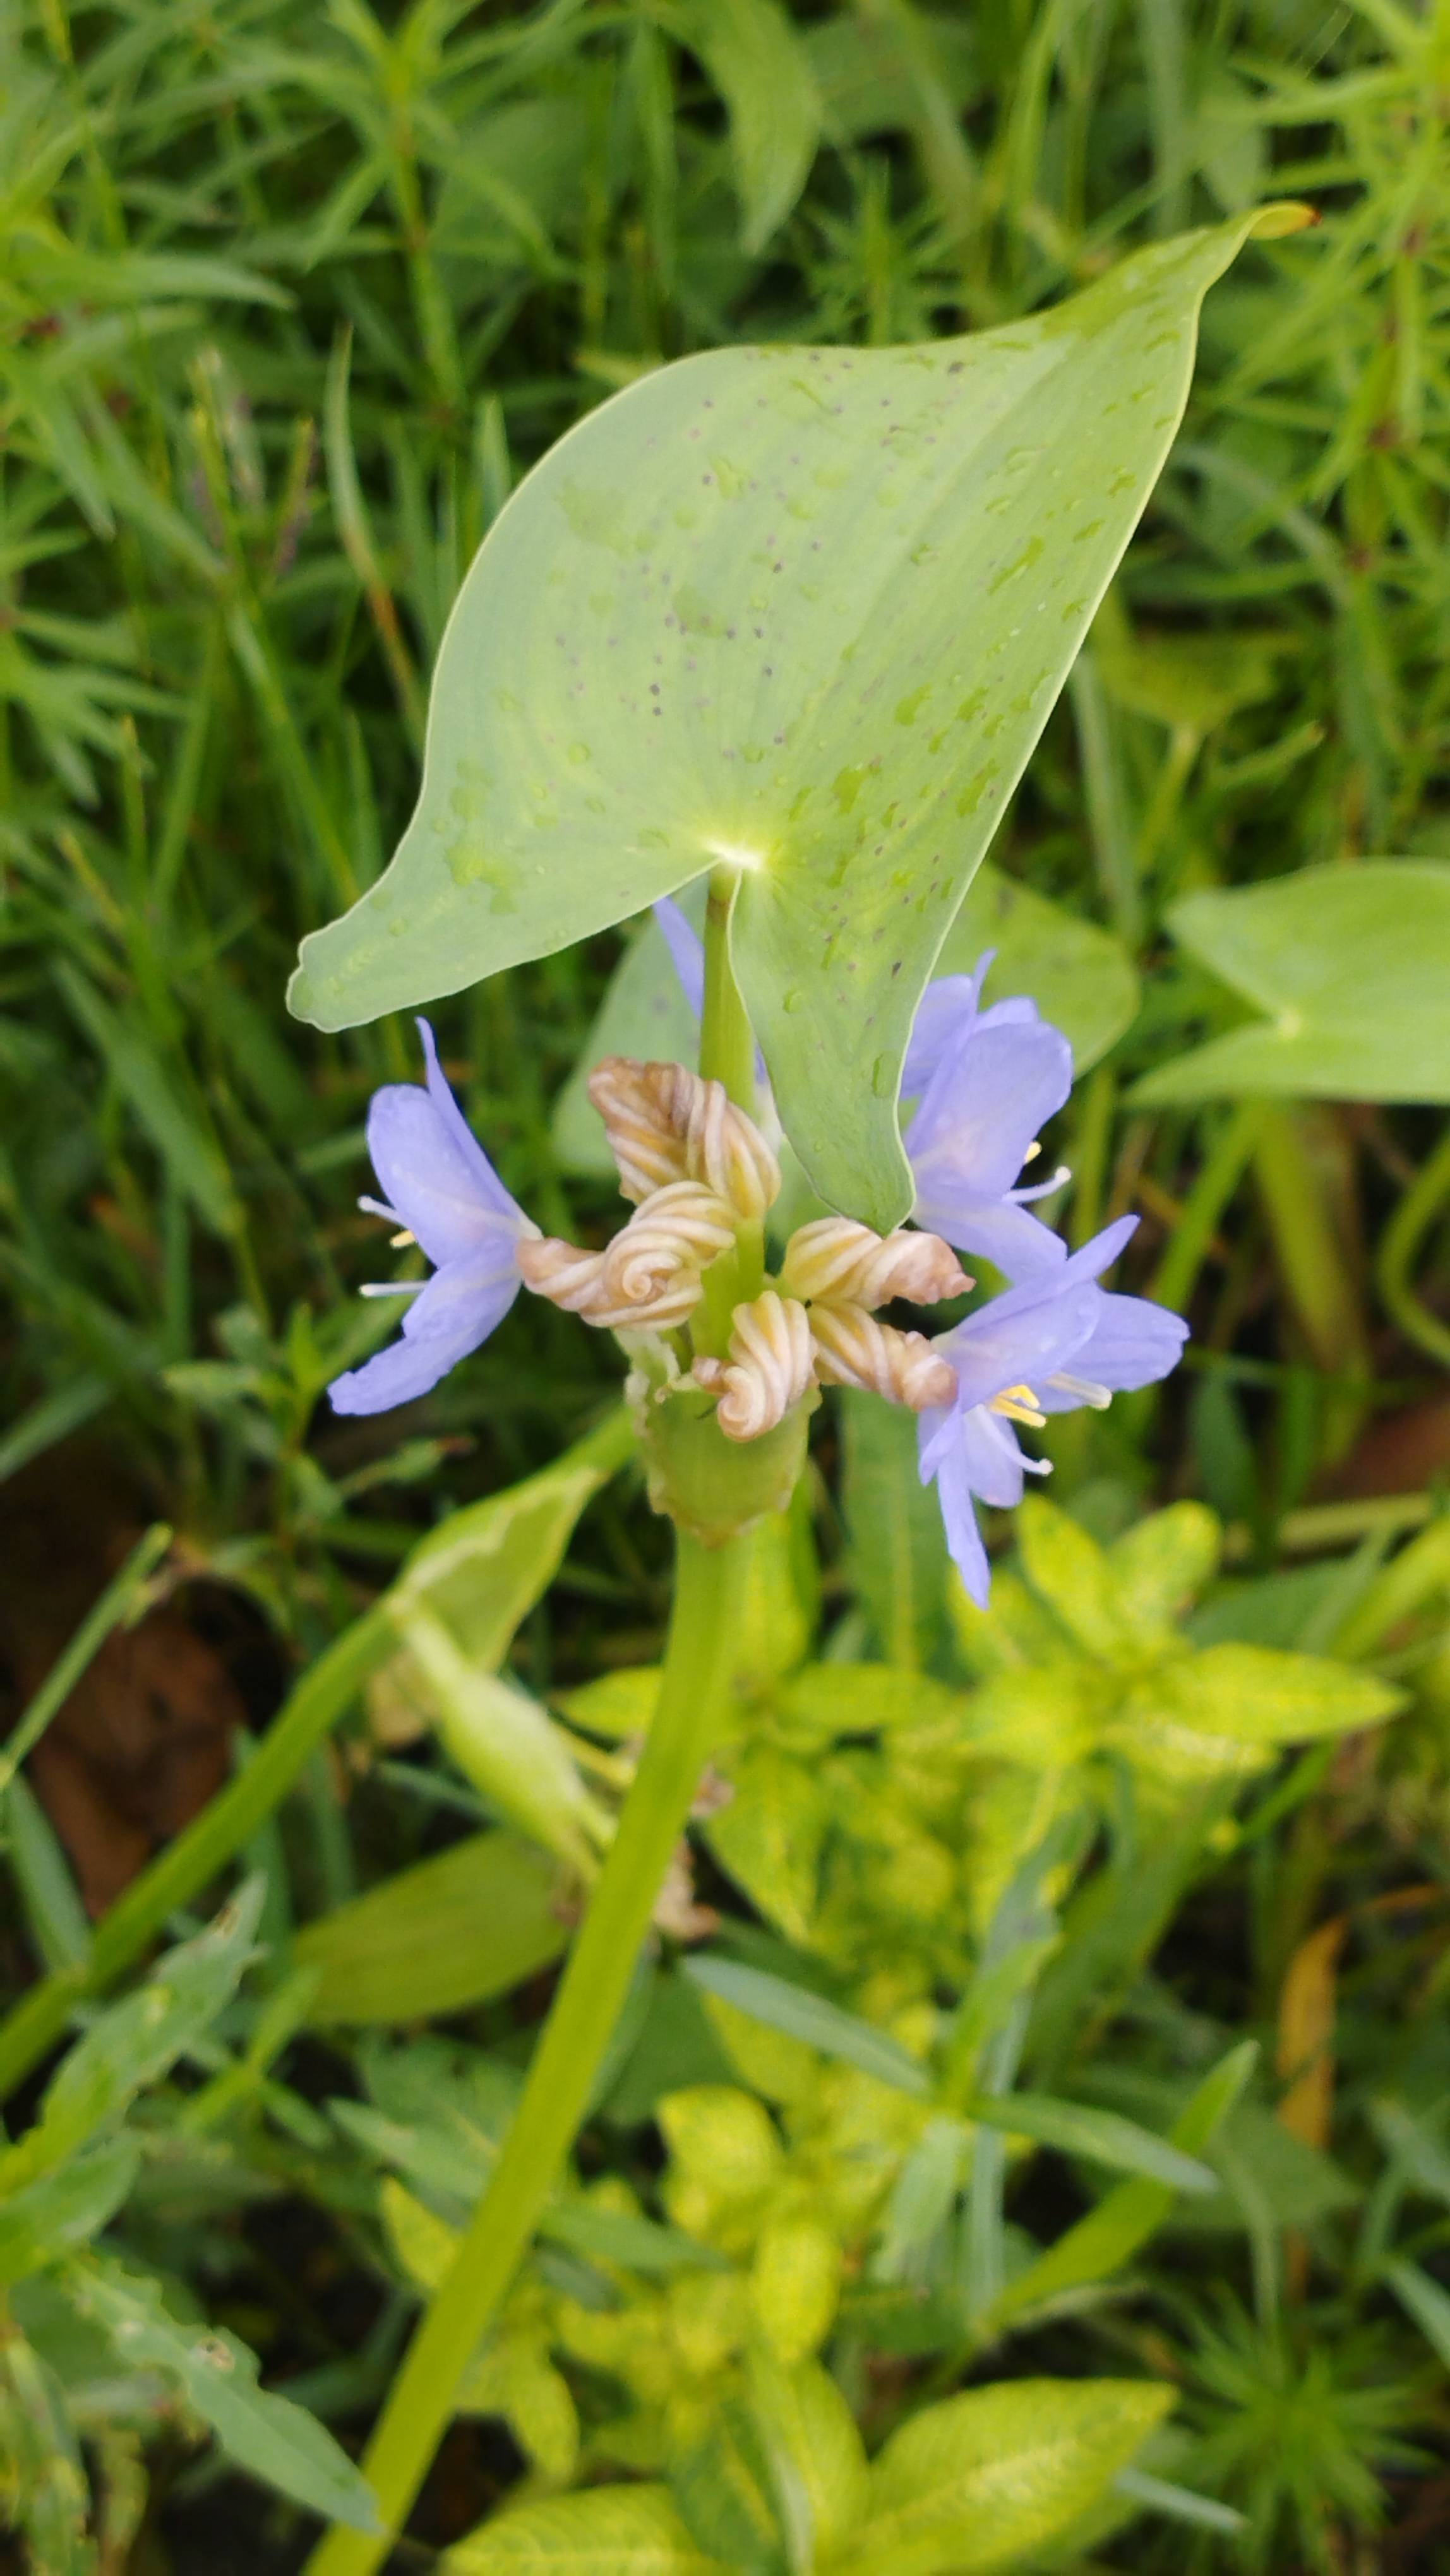
Species: Heartleaf False Pickerelweed (Monochoria korsakowii)